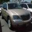
Label: automobile